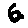
Label: 6